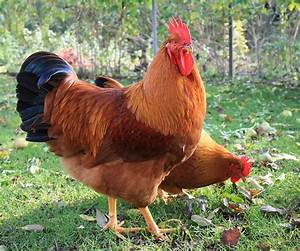
Label: chicken